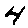
Label: 4